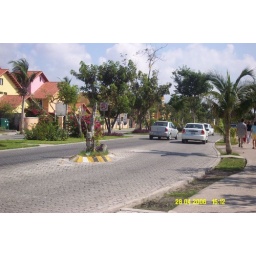
And this is a random tree stump in the middle of the road in Playacar.